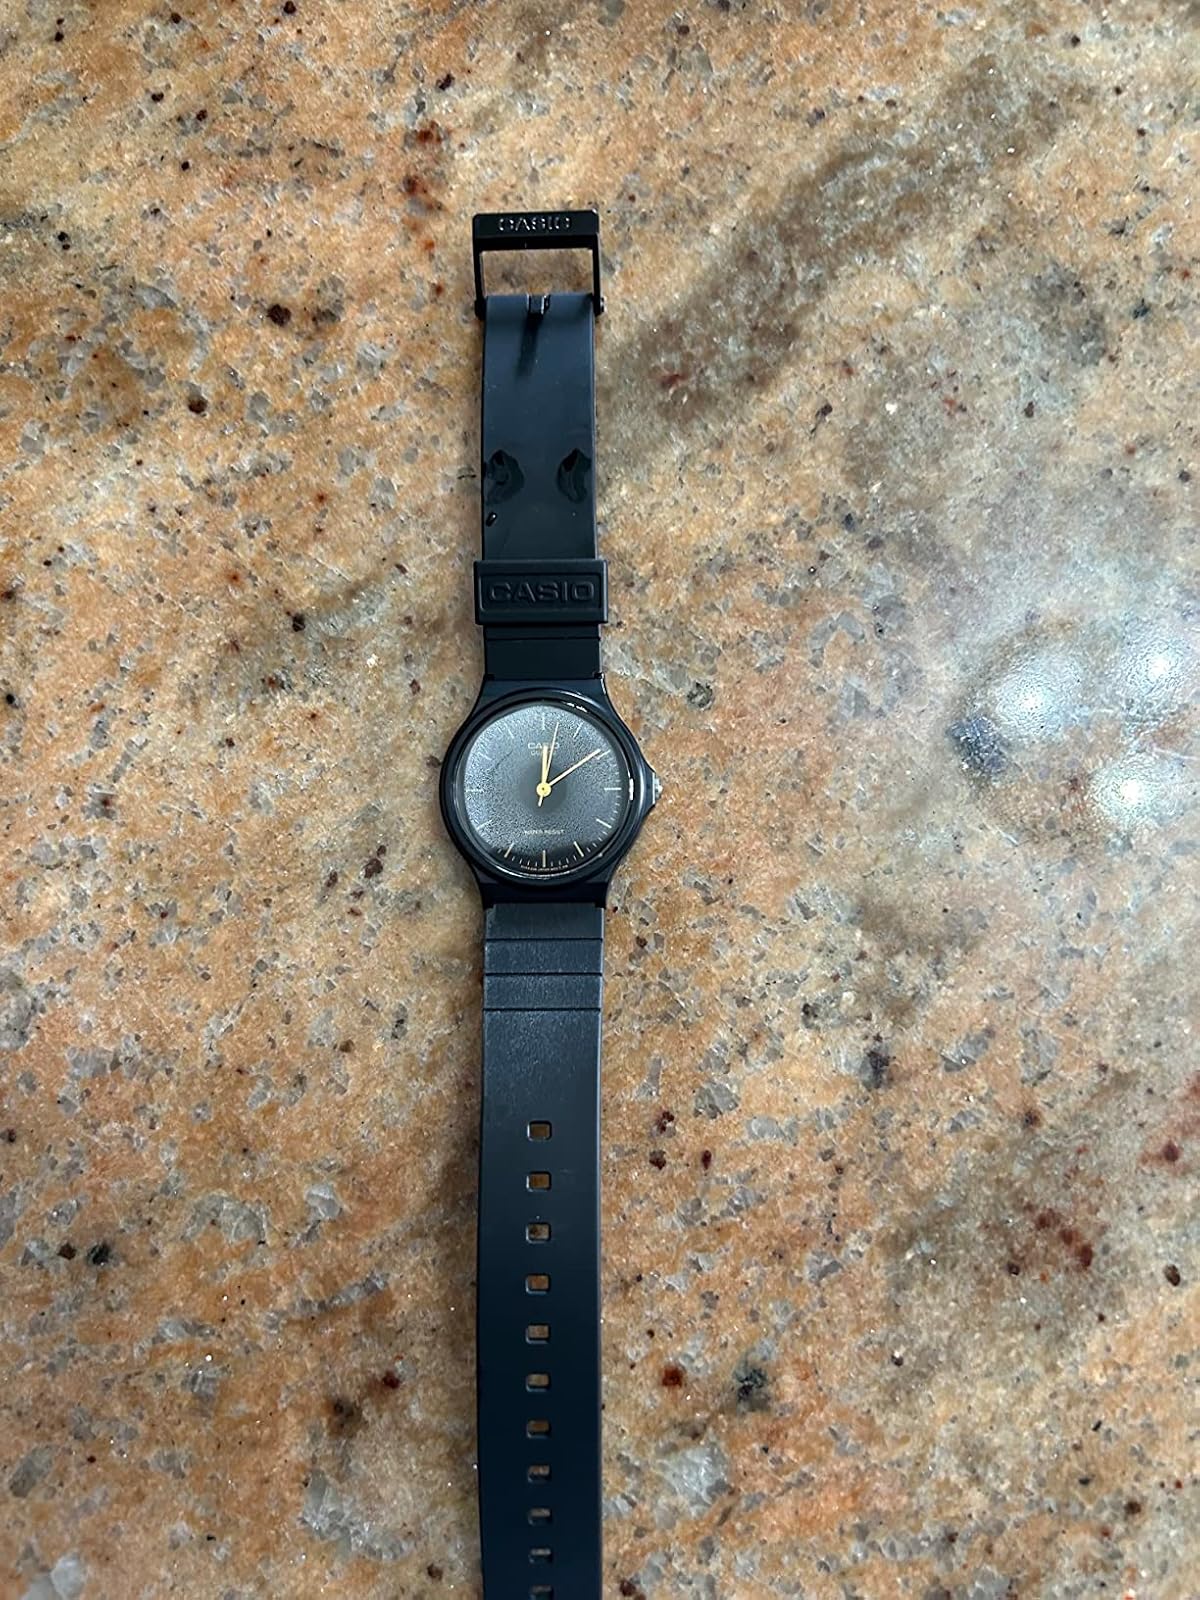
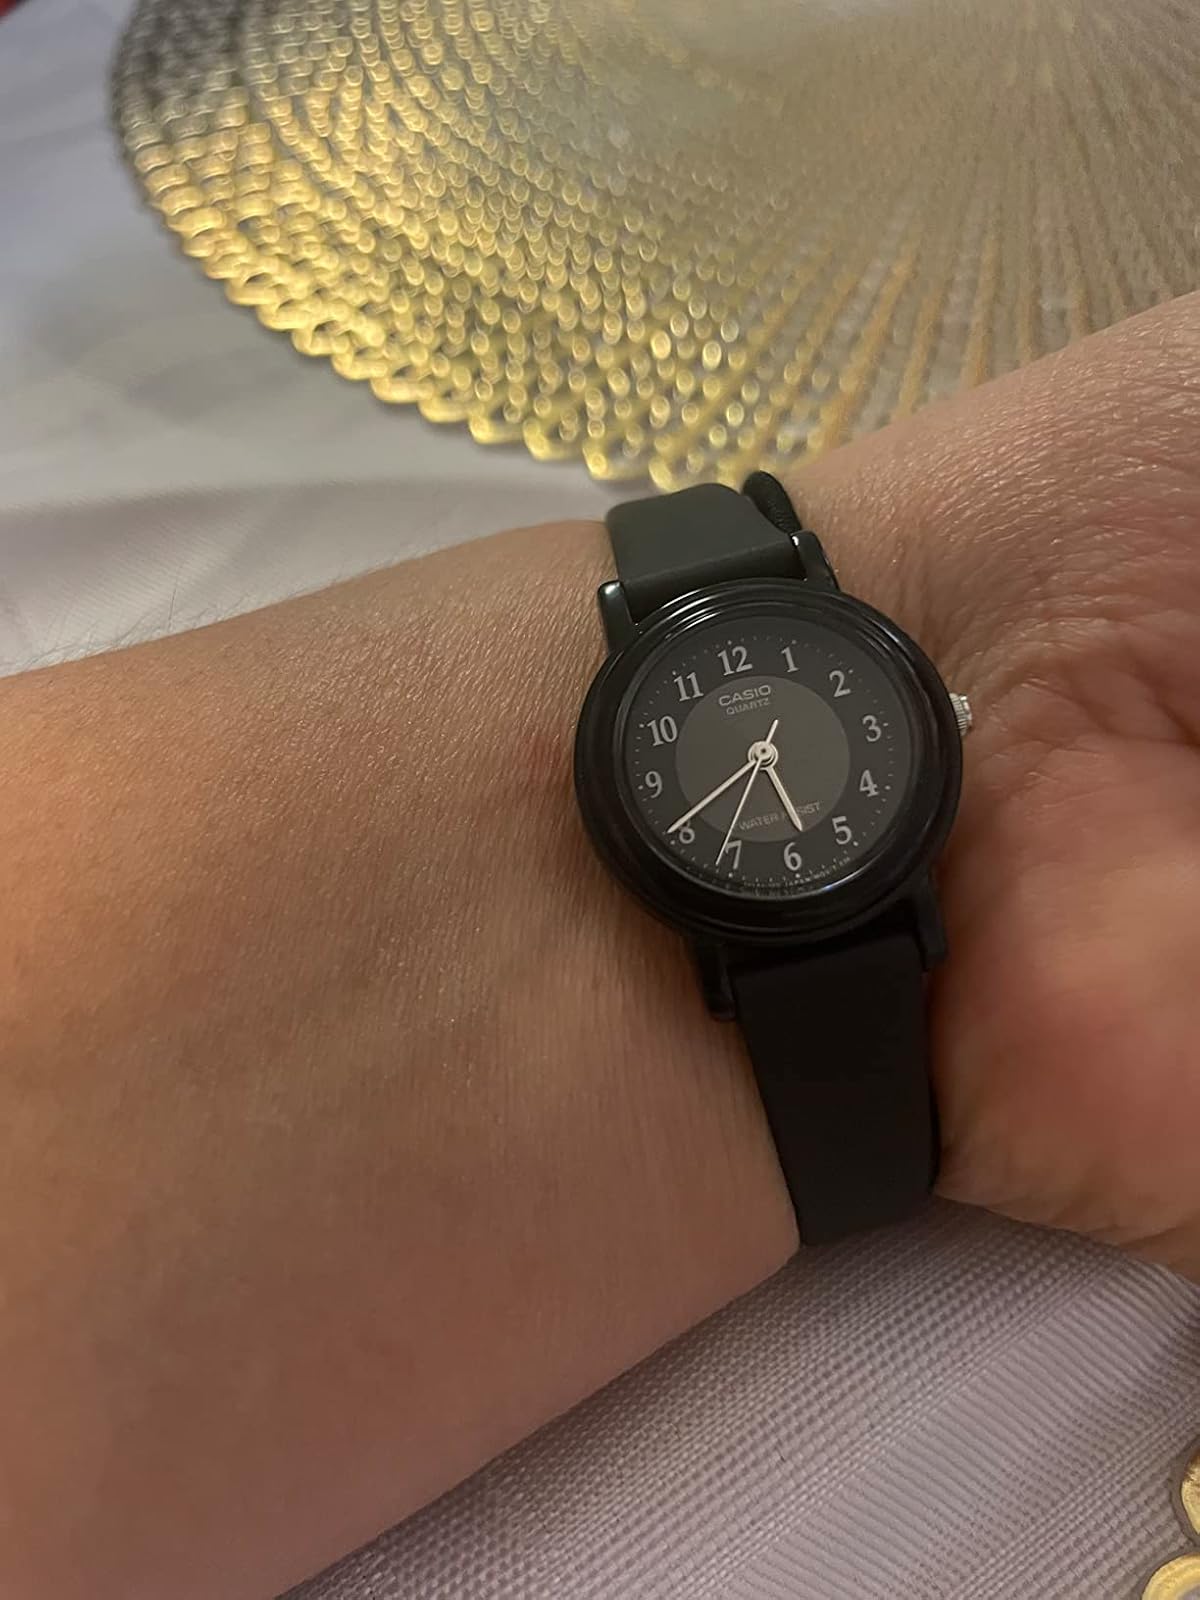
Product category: accessories_watch
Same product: no